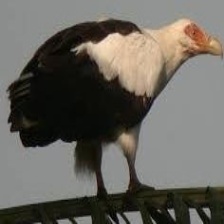
Species: PALM NUT VULTURE
Scientific name: GYPOHIERAX ANGOLENSIS
ImageNet parent category: vulture